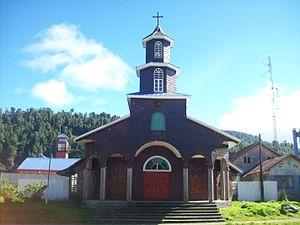
Cisnes est une commune du Chili située au sud du pays dans la province d'Aysén, elle-même dans la région d'Aisén. Cette commune très étendue comptait 4 972 habitants en 2012.